Beachcroft Towse

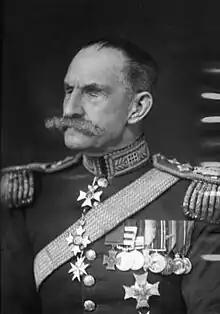
Towse in the uniform of the Honourable Corps of Gentlemen-at-Arms

Sir Ernest Beachcroft Beckwith Towse, (23 April 1864 – 21 June 1948) was an English British Army officer and campaigner for the blind. He was a recipient of the Victoria Cross, the highest and most prestigious award for gallantry in the face of the enemy that can be awarded to British and Commonwealth forces.